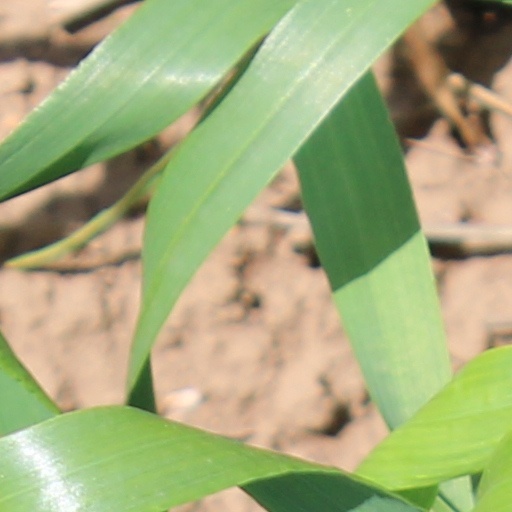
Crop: wheat